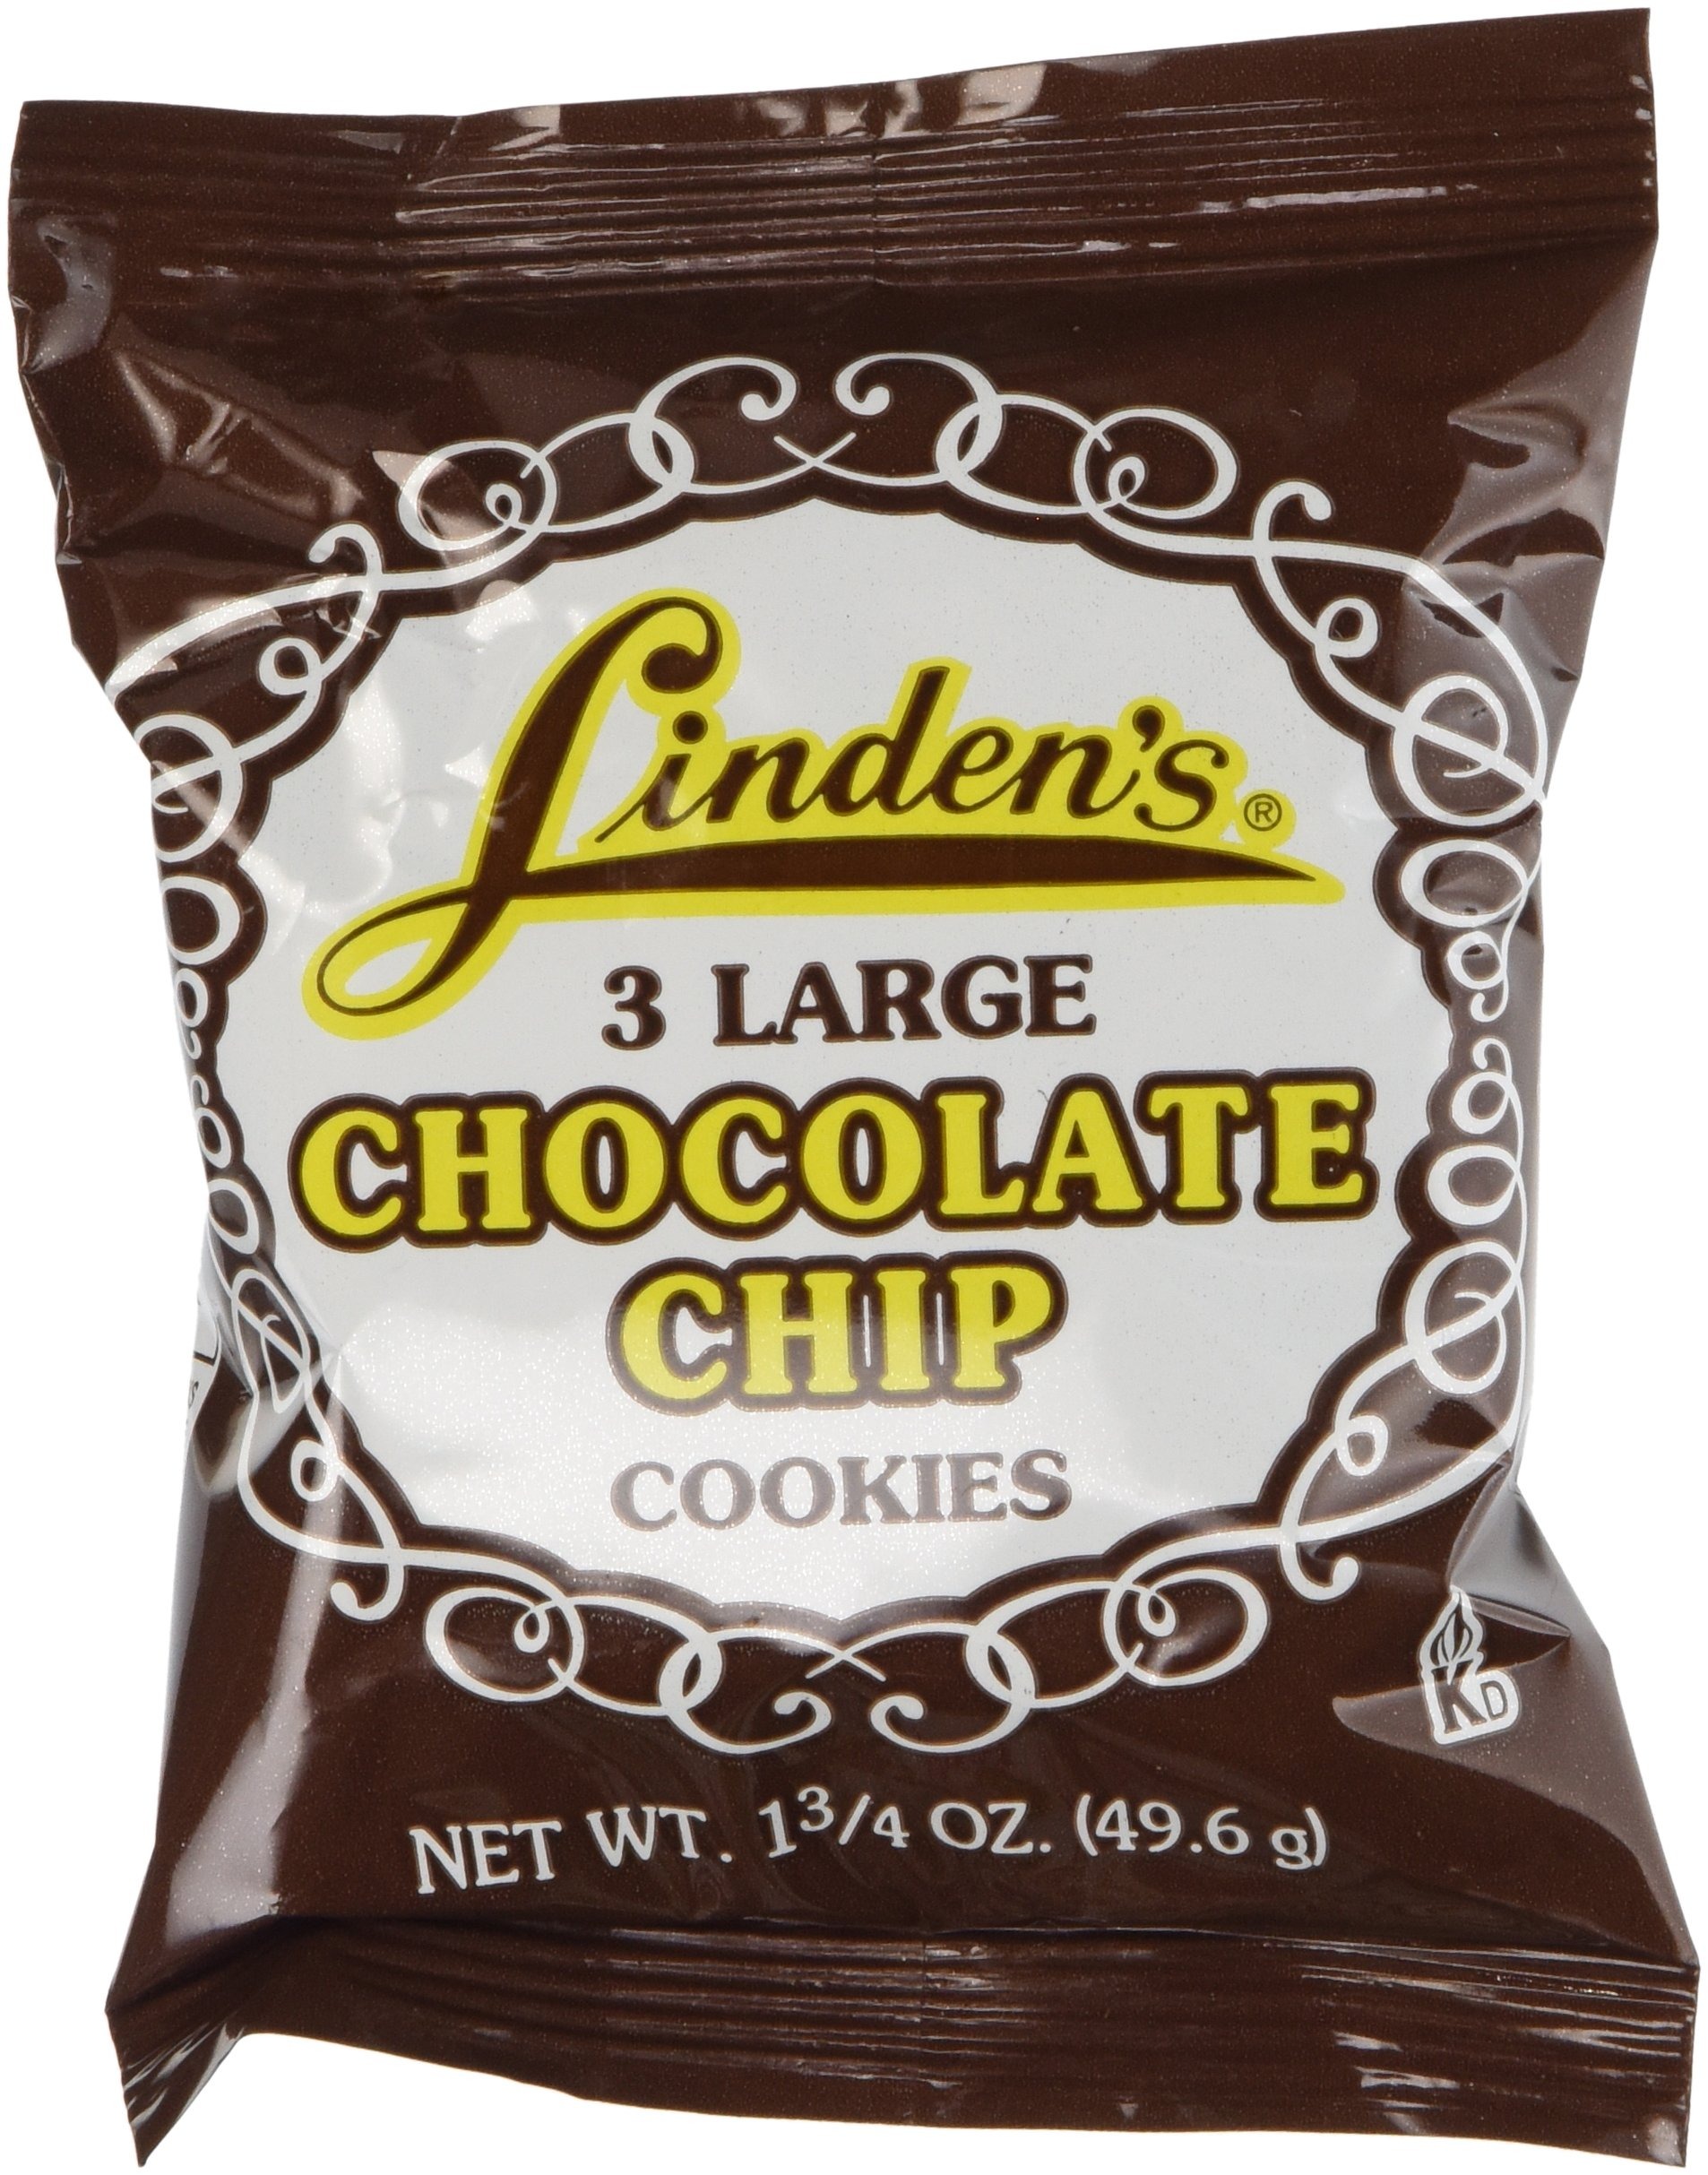
Item Name: Linden's Chocolate Chip Cookies, 3 Cookies Per Pack (18-1.75oz. Packs Per Box)
Value: 31.5
Unit: ounce

Price: 21